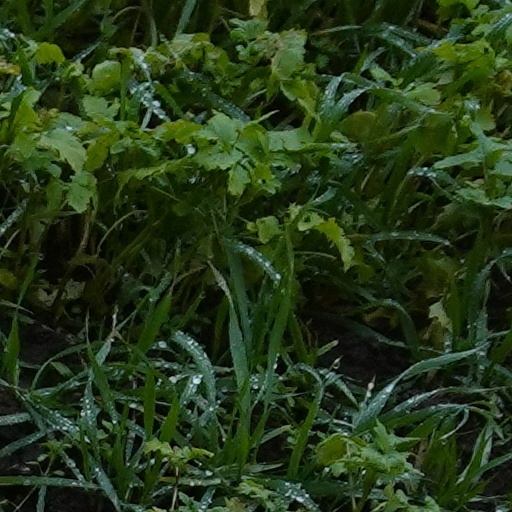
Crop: wheat